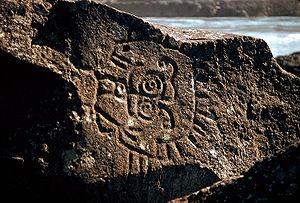
Cet article recense les sites pétroglyphiques en Amérique.
En Amérique du Nord, la période située entre -9000 et -800 est appelée période archaïque. Elle est plus courte en Amérique du Sud où elle se termine vers -3000. Les principaux vestiges laissés par les Paléoaméricains sont des outils lithiques ainsi que des images peintes ou sculptées sur des rochers ou dans des cavernes. Des régions comme le Sud-Ouest des États-Unis ou les Andes sont particulièrement riches en pictogrammes et en pétroglyphes de cette époque reculée. Ces productions forment ce que l'on appelle l'art rupestre.
La gorge du Columbia ou les gorges du Columbia, est un canyon du fleuve Columbia, dans la région Nord-Ouest Pacifique des États-Unis.